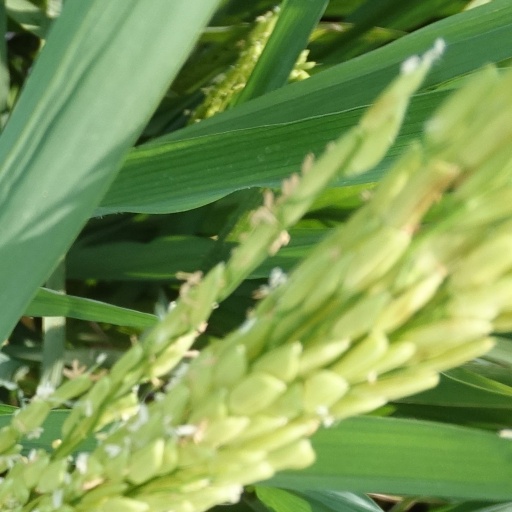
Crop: rice